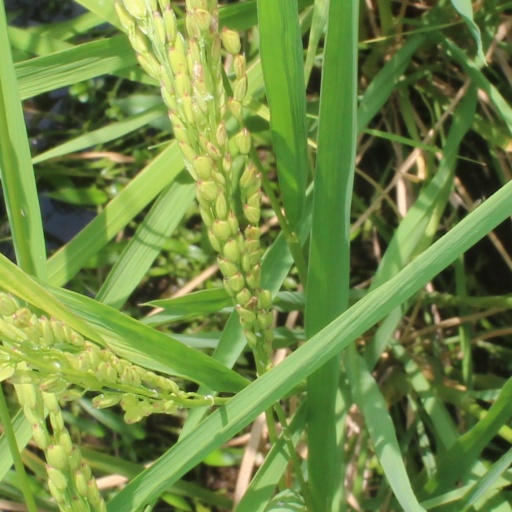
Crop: rice